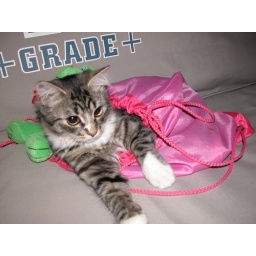
cat in a bag